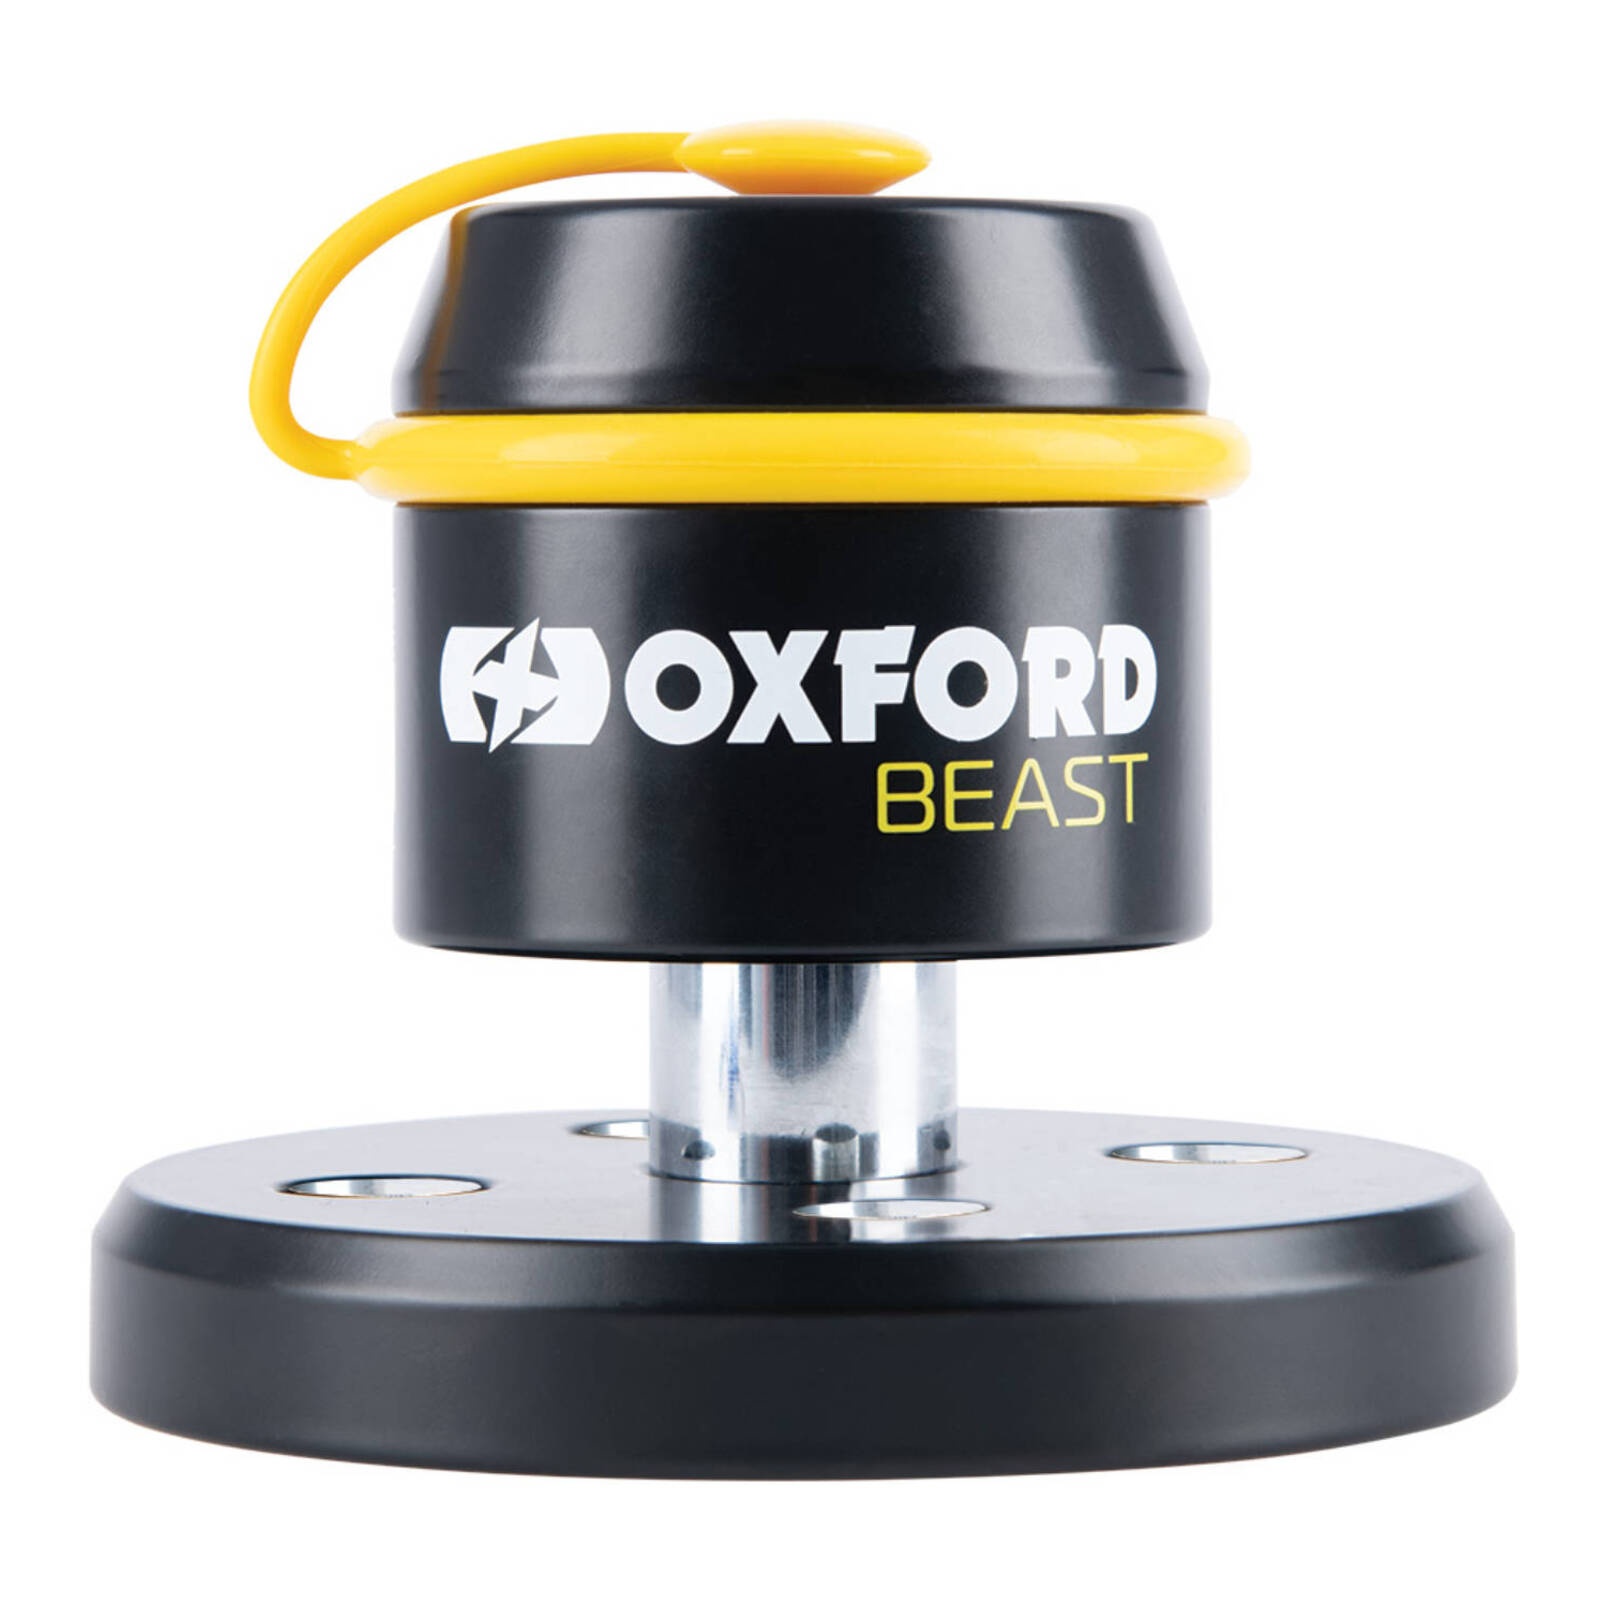
Oxford Beast Floor Lock
Brand: Oxford
The Beast Floor Lock - the all-in-one security solution - is an extra strong bolt-down anchor. The Beast has achieved a Sold Secure DIAMOND rating, ensuring it is able to withstand forceful and sustained attacks. To be awarded a DIAMOND is no small feat. The Beast has passed attack tests from a huge range of tools, commonly used by thieves including, pliers, bolt croppers, drill, and most impressively a 90-second angle grinder attack. The Beast Floor Lock has a key replacement service. When you buy your Beast Floor Lock, simply note down the number that comes attached to the keys on a metal tag. Keep this in a safe place, then in the event that you are unfortunate enough to lose all your keys, it will be possible to get a new key made up for you. Features: Resists all forms of mechanical attack including angle grinders. Sold Secure Powered Cycle (Motorcycle) DIAMOND approved. 30mm locking pin. Fits 22mm chain. Hardened steel body. Includes 3 keys. Key replacement service. What's Included: 4 high-security expansion bolts. 4 anti-tamper ball-bearings. 4 solid steel plugs.
Category: Sporting Goods > Outdoor Recreation > Cycling > Bicycle Accessories > Bicycle Locks > Bicycle Wheel Locks